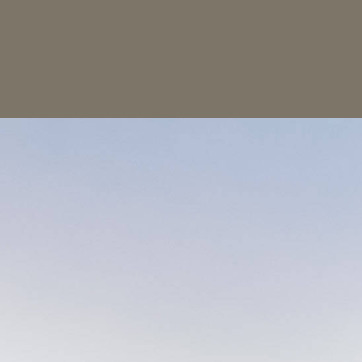
Material: sky